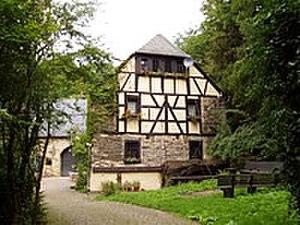
La Kolliger Mühle est un moulin à eau dans l’Eifel en Allemagne, situé à Kollig, à 30 km à l'ouest de Coblence et à 13 km de la Moselle. Le moulin de la Kolliger Mühle est mis en mouvement par l'eau d’une petite rivière : l'Elz. C'est un des nombreux moulins dans l'Eifel. D'autres moulins à eau dans les environs immédiats sont la Gehringer Mühle et l'Ölmühle.